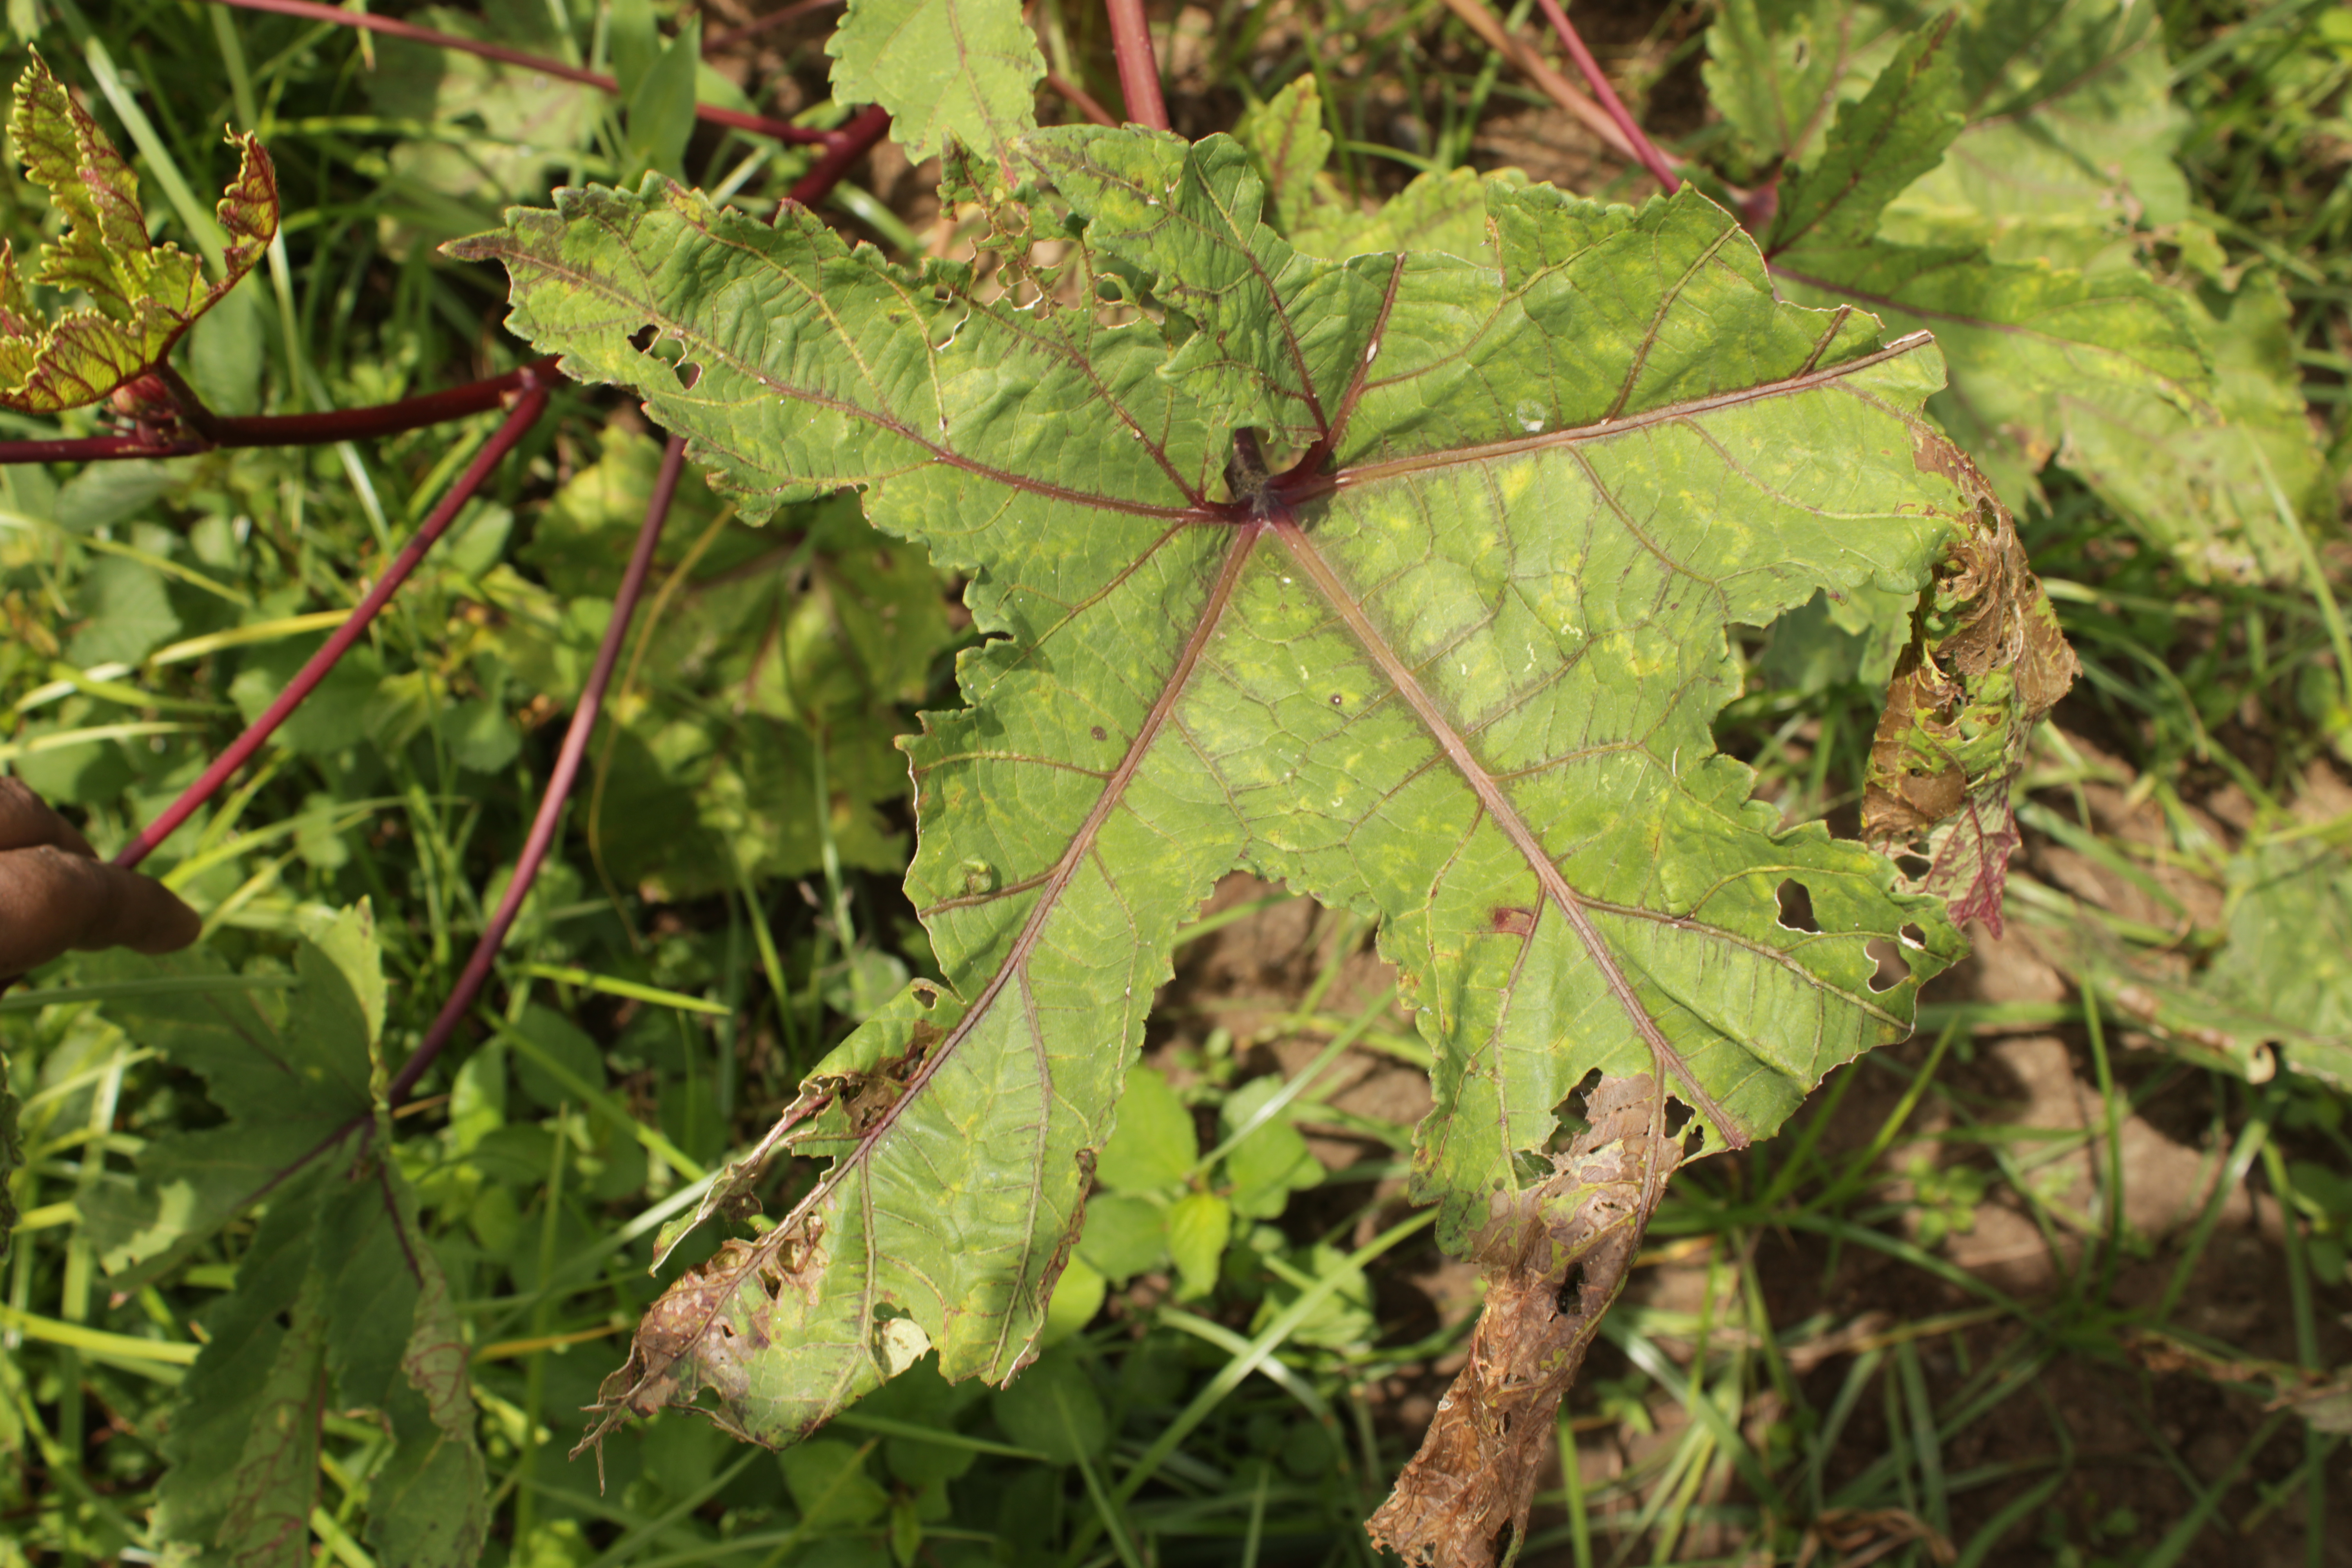
Label: Downy Mildew